Porthidium nasutum

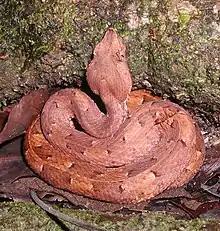
"P. nasutum" at Corcovado National Park in Costa Rica

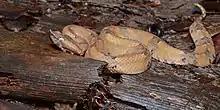
"P. nasutum" at the La Selva Biological Station in Costa Rica

Adults are usually less than in total length, and rarely more than . Females are considerably larger than males. Moderately stout and terrestrial.